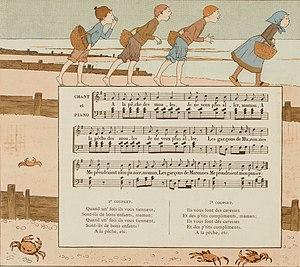
Partition et dessins tirés d'un recueil de chansons enfantines du XIXe siècle. Une petite fille ne souhaite plus retourner à la pêche aux moules à cause du comportement insistant des garçons.
À la pêche des moules ou À la pêche aux moules est une chanson française traditionnelle de Saintonge.